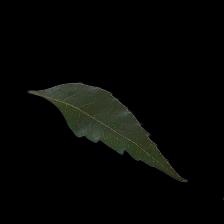
Plant: Neem